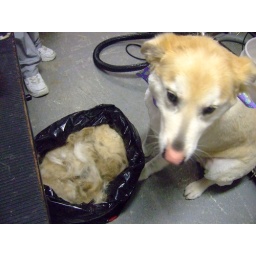
Half my dog in a bag